Vallée des Usines

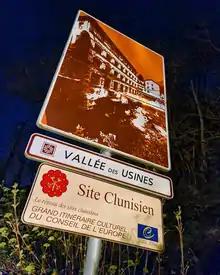
One of the signs at the entrance to the town of Thiers, referring to the Vallée des Usines.

The Vallée des Usines is one of Thiers' most popular tourist attractions. The valley has also been awarded a two-star rating by the Michelin "Guide vert", with the words "Worth a detour".